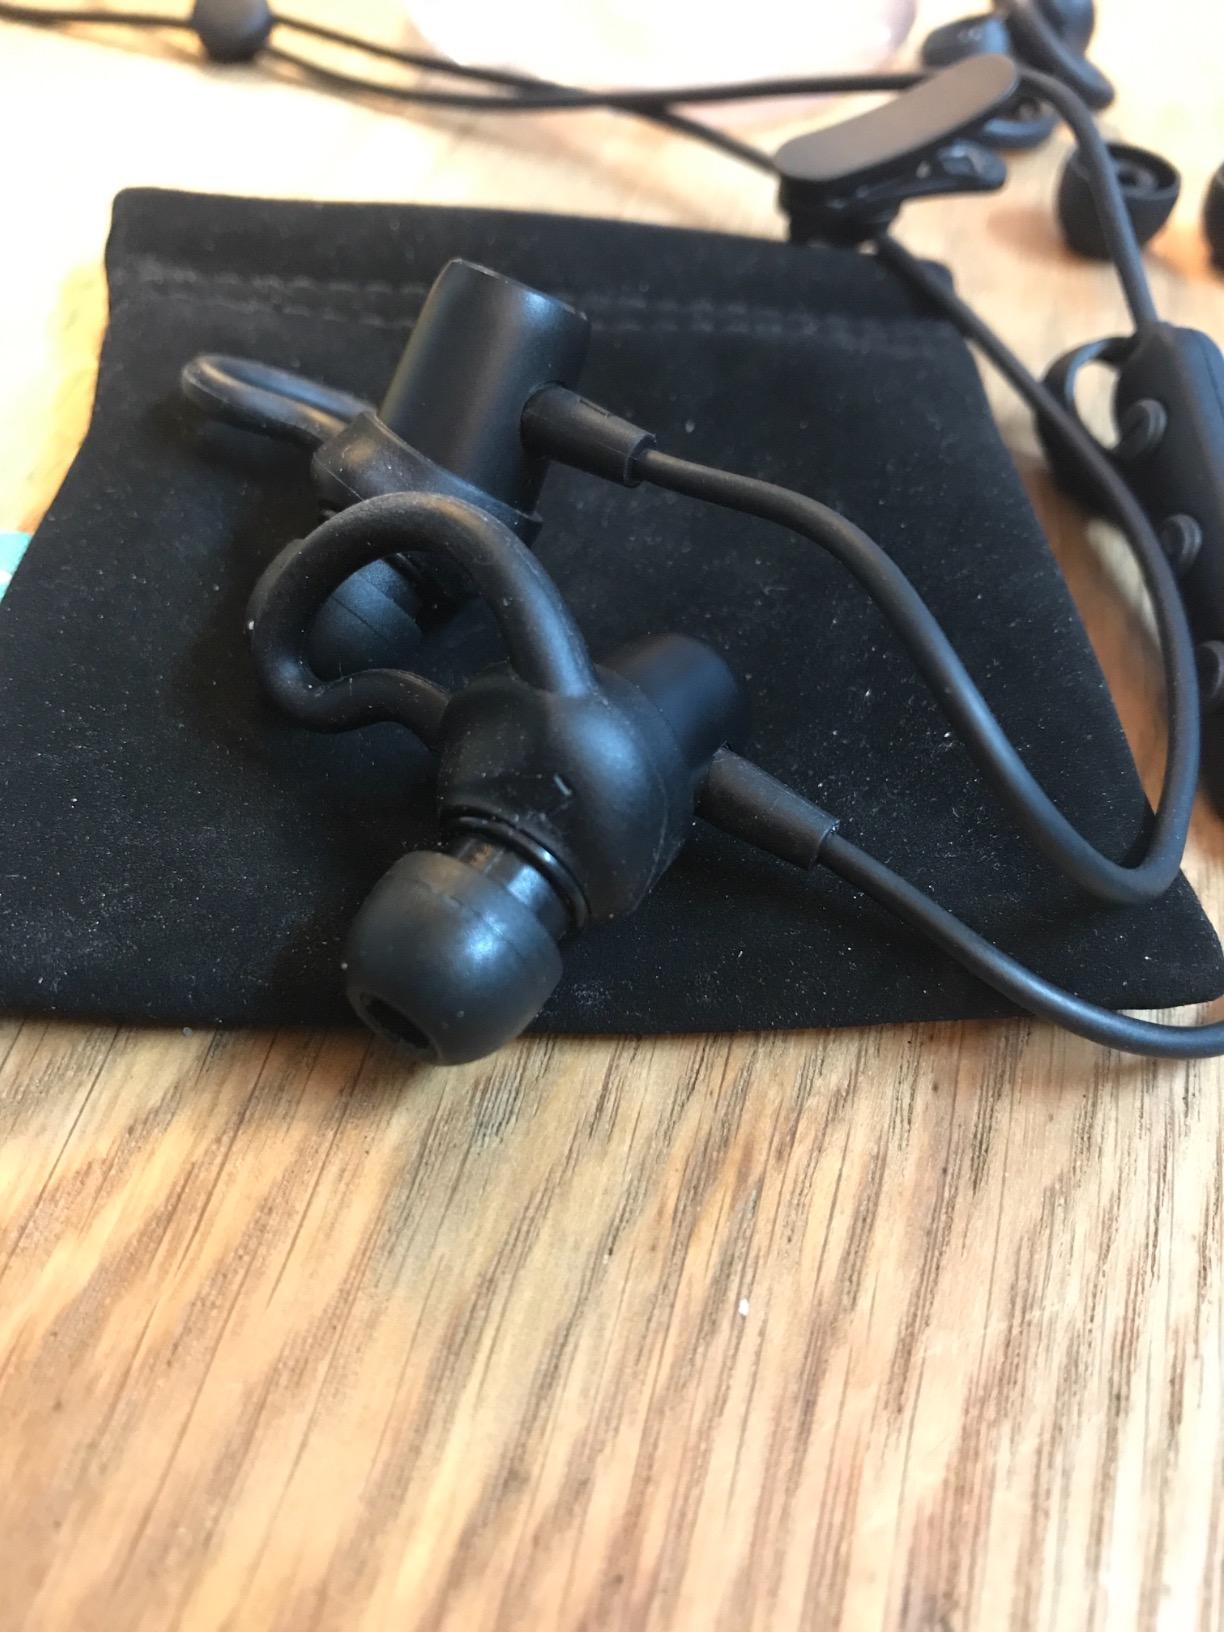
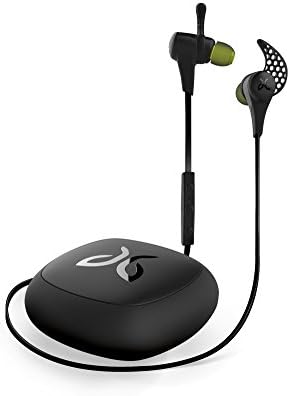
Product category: headphones
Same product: no